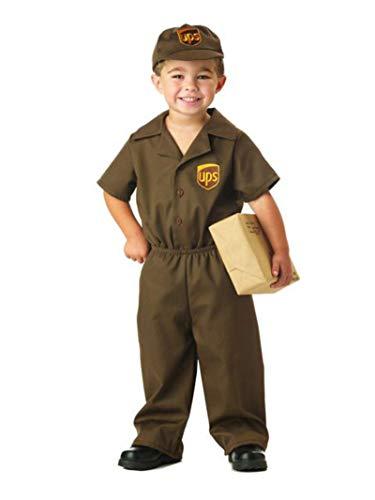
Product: UPS Guy Boy's Costume, Medium (3-4),Brown
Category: Clothing, Shoes & Jewelry | Costumes & Accessories | Kids & Baby | Boys | Costumes
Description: Shirt With Logo.
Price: $21.39
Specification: ProductDimensions:14.5x11.5x1inches|ItemWeight:5.1ounces|ShippingWeight:8.5ounces(Viewshippingratesandpolicies)|DomesticShipping:ItemcanbeshippedwithinU.S.|InternationalShipping:ThisitemcanbeshippedtoselectcountriesoutsideoftheU.S.LearnMore|ASIN:B002AC06IM|Itemmodelnumber:00043|Manufacturerrecommendedage:36months-4years